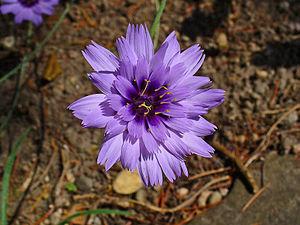
Catananche caerulea, la Cupidone bleue ou la Catananche bleue, est une espèce de plante herbacée appartenant à la famille des Astéracées.